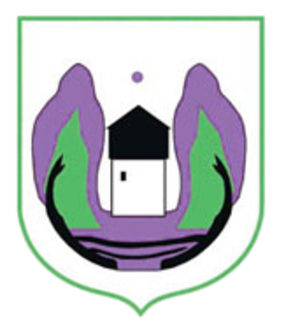
Rožaje est une ville au nord-est du Monténégro. On estime sa population à 9 121 habitants selon le recensement de 2003.